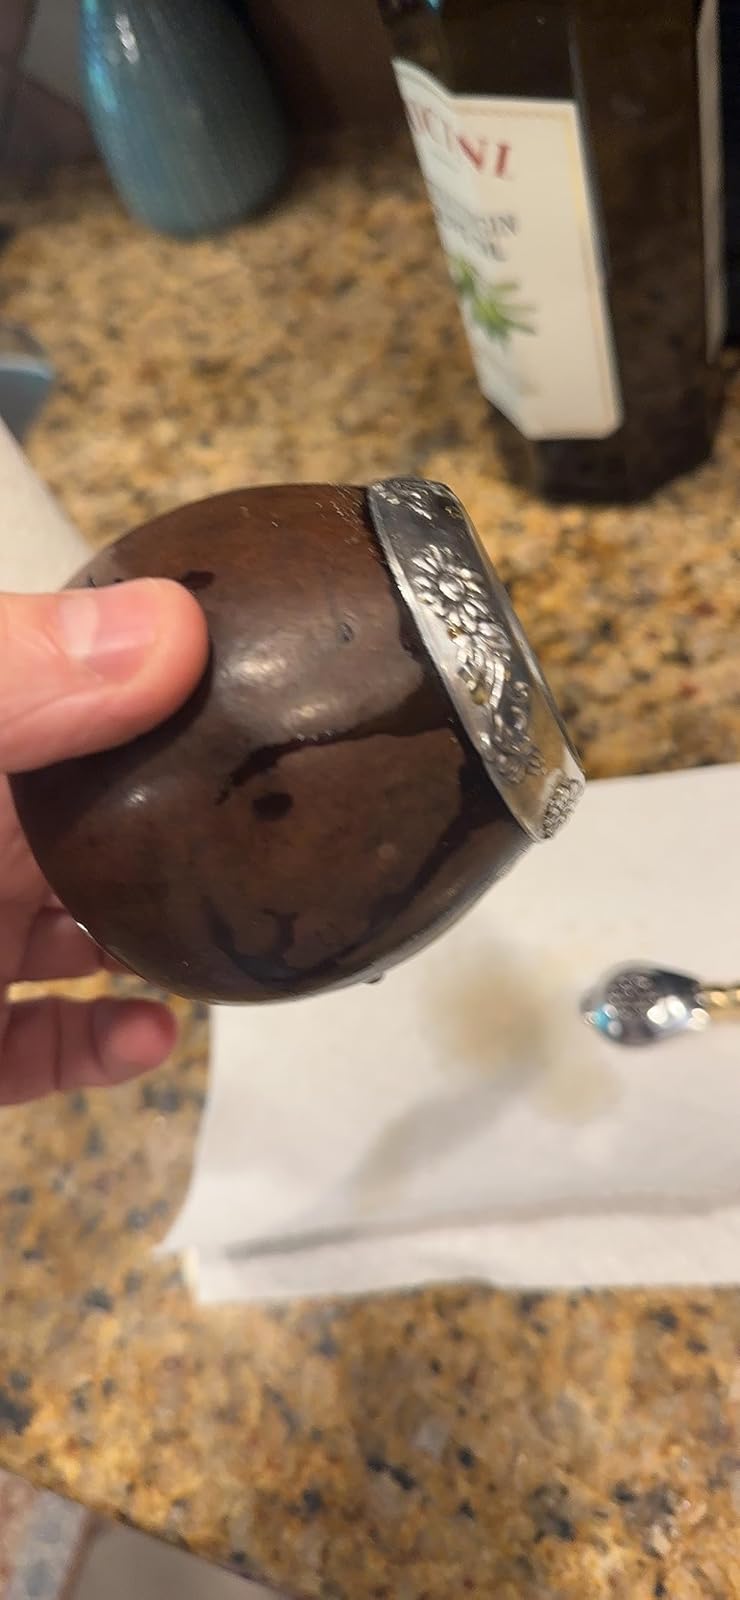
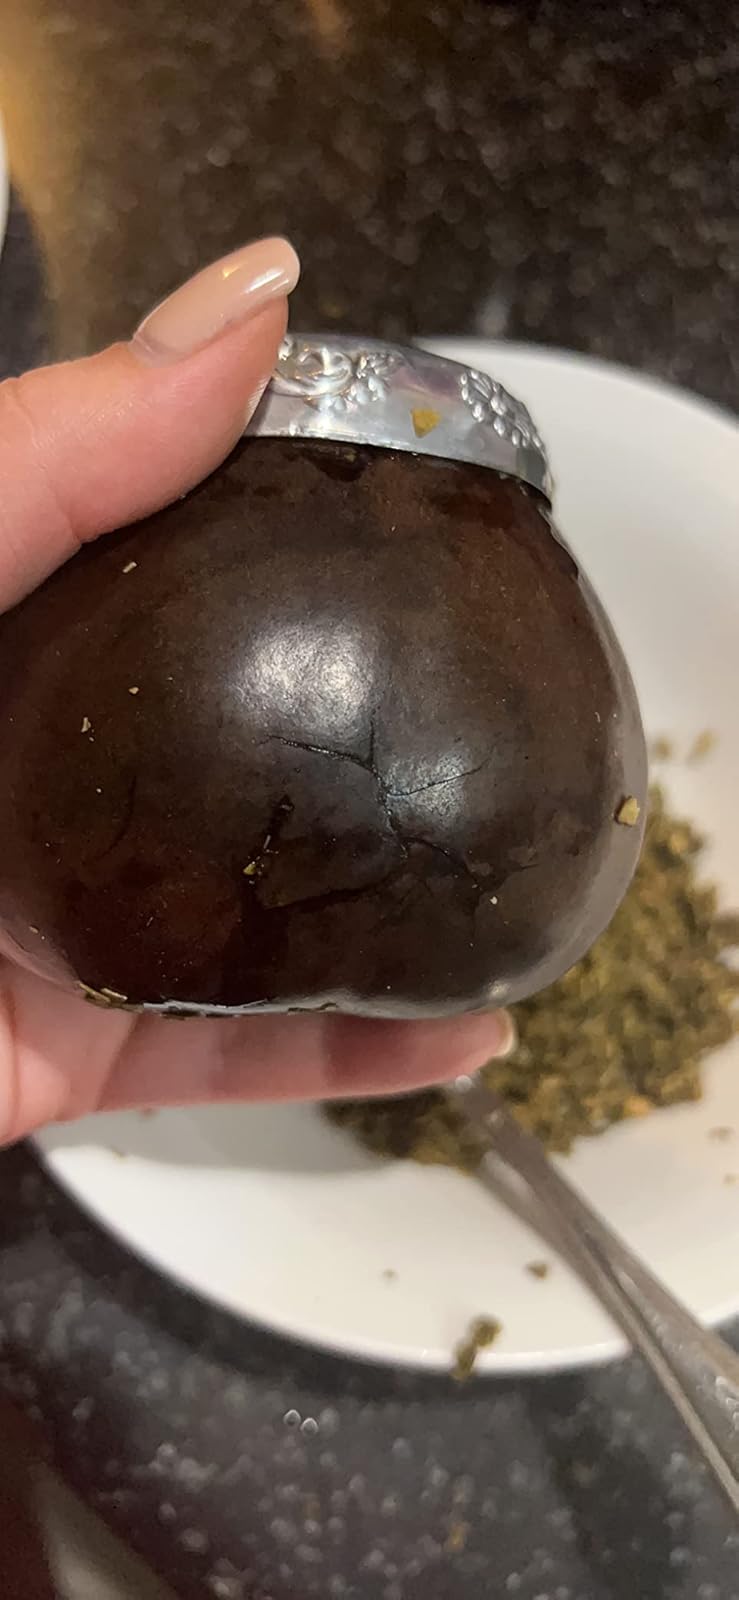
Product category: items_tea
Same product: yes